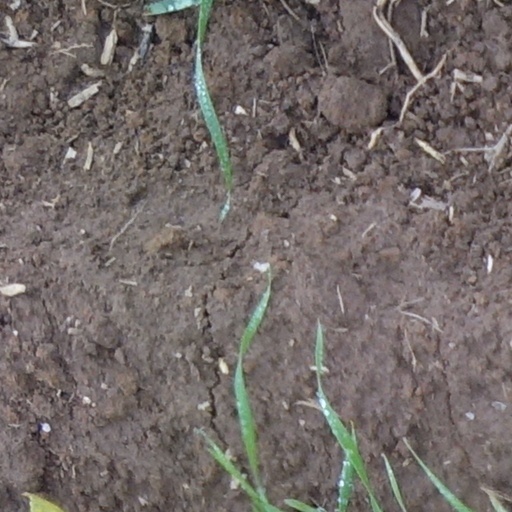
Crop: wheat